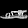
Label: Sandal